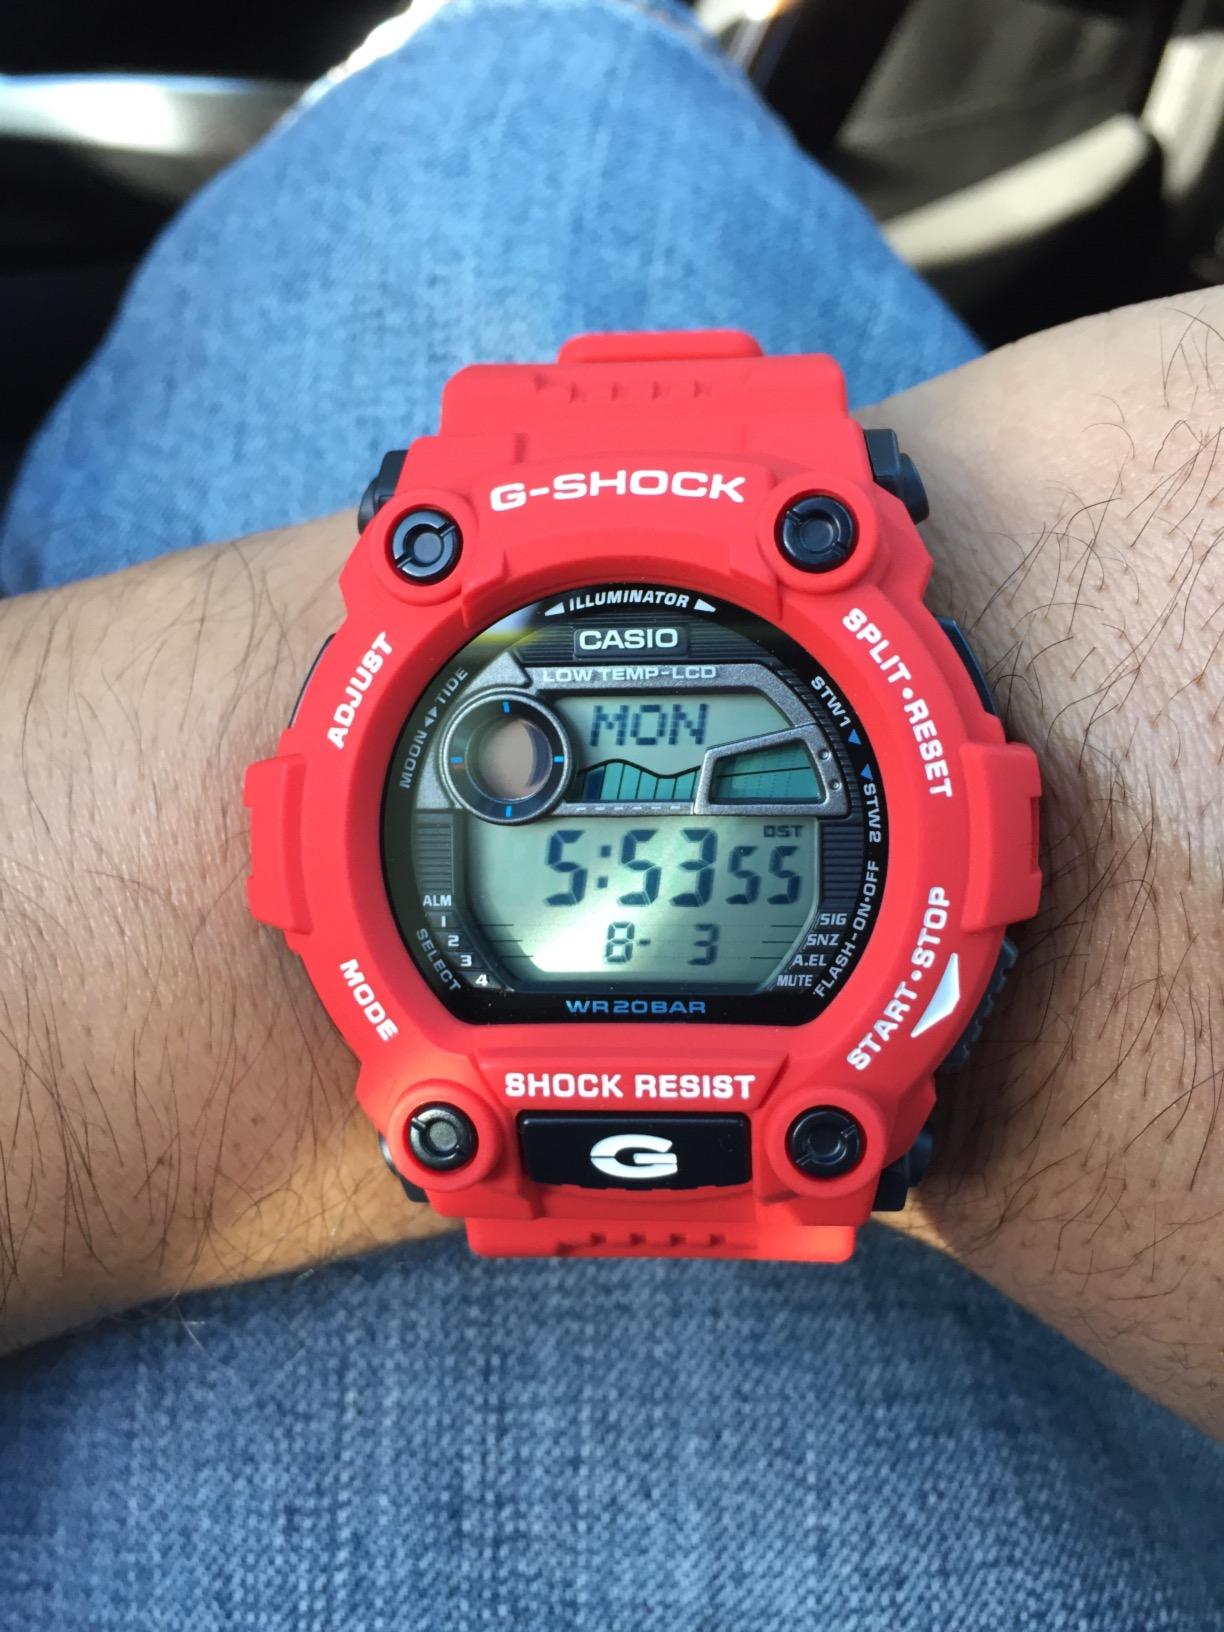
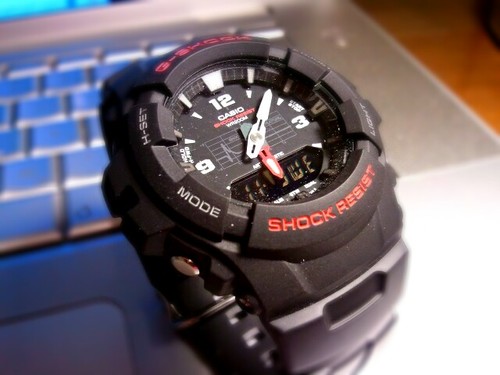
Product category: accessories_watch
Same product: no